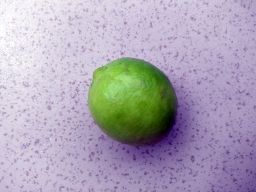
Fruit: Lime
Quality: Good